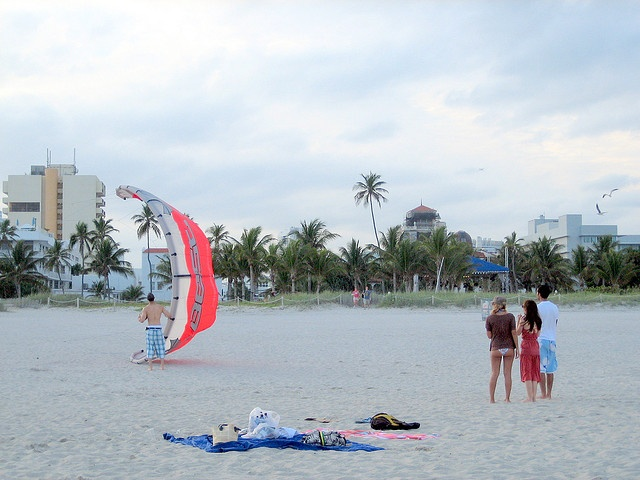
A group of people enjoying a day at the beach.
people on the beach looking at a man with surfboard that has a sail on it
People on a beach while a man begins to fly a kite.
three people are watching a man with his surf kite
A man sets up a large flag on the beach while people look on.